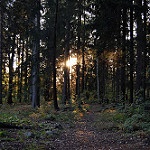
Scene: Outdoor